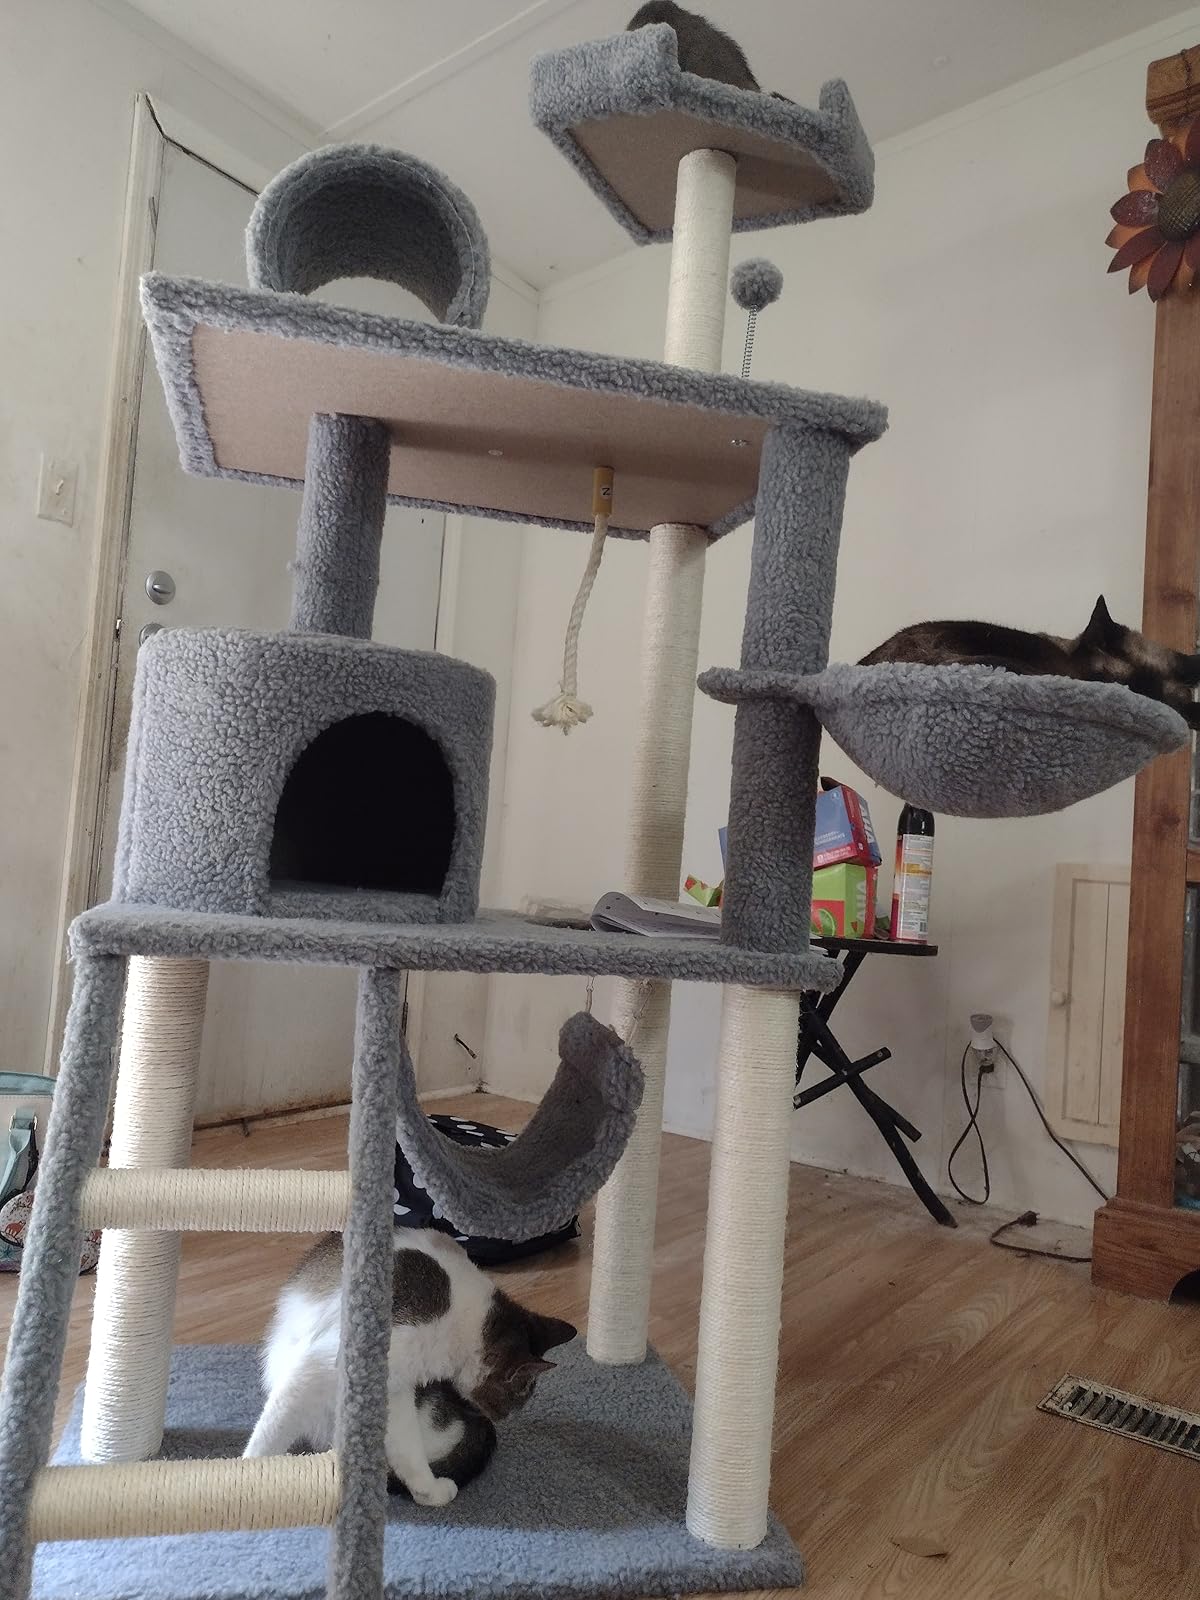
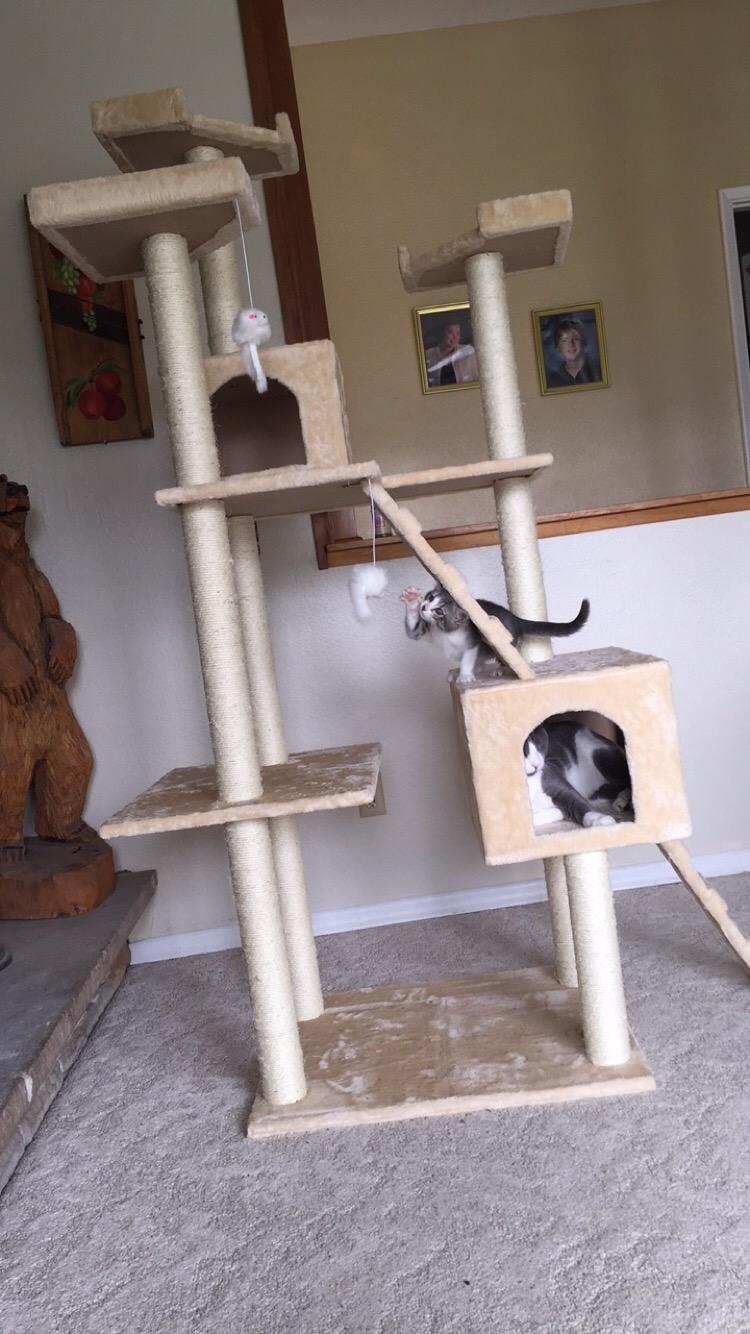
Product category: items_cat tree
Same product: no